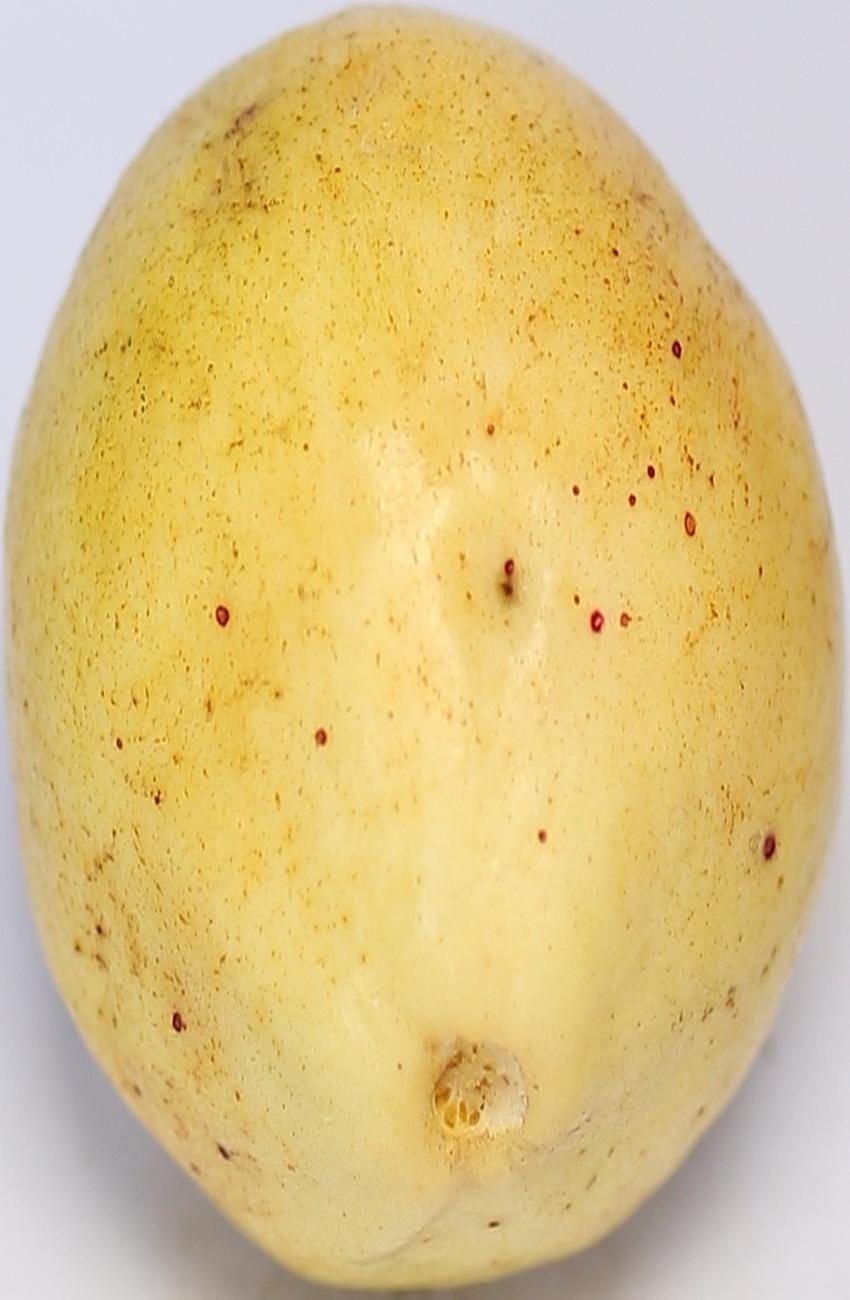
Maturity: ripe
Variety: riyali